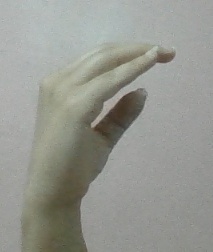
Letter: jeem